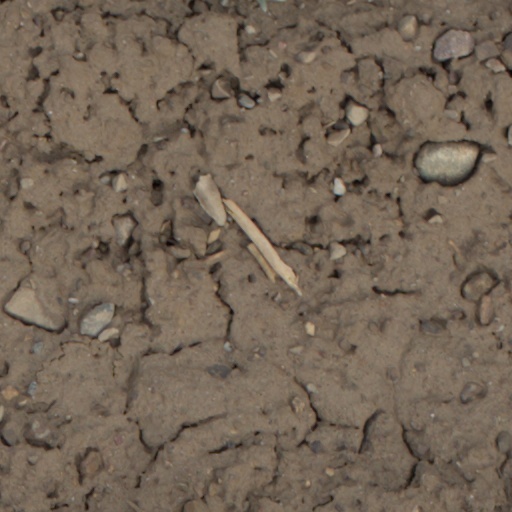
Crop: wheat